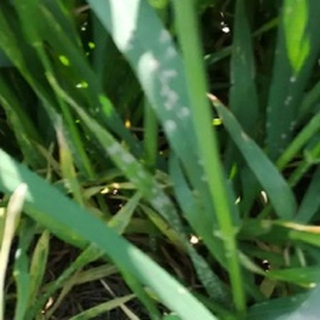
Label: wheat_mildew